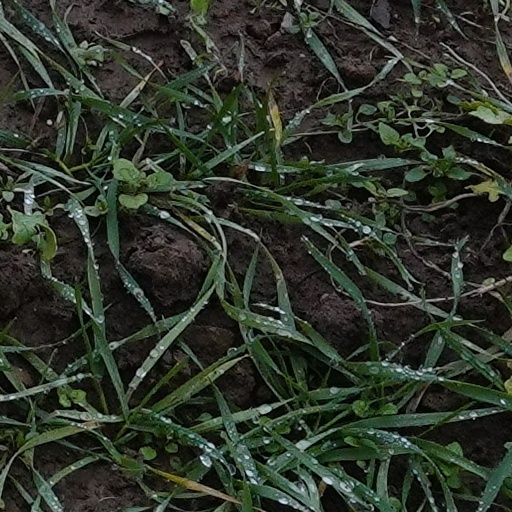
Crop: wheat